Cockatoo Island Dockyard

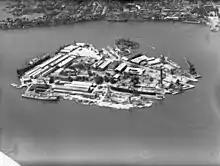
Cockatoo Island, 1951

In 1947, Vickers Limited gained the majority of shares in the Cockatoo Docks & Engineering Company, and Vickers Cockatoo Docks and Engineering Pty Ltd, formed in 1948, would formally operate the dockyard for the remainder of its existence.